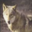
Label: wolf